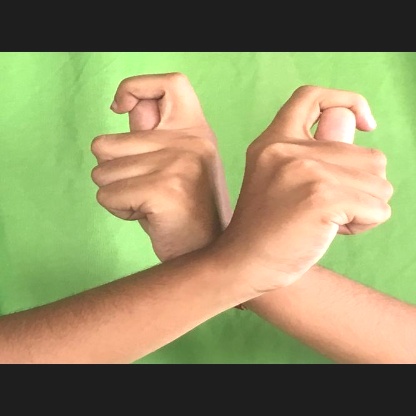
Mudra: Berunda